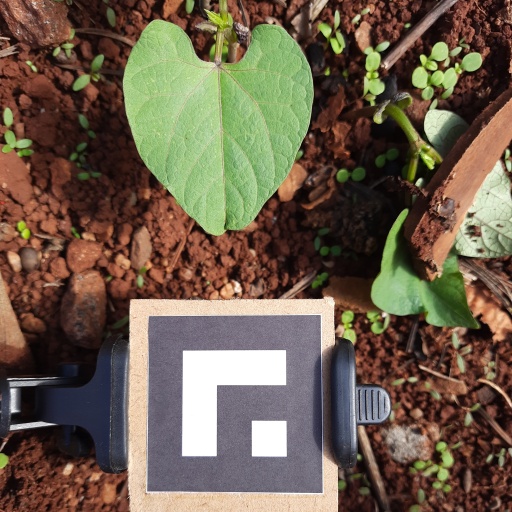
Observations: flat surface, no eating holes, with soild dust, under sunlight